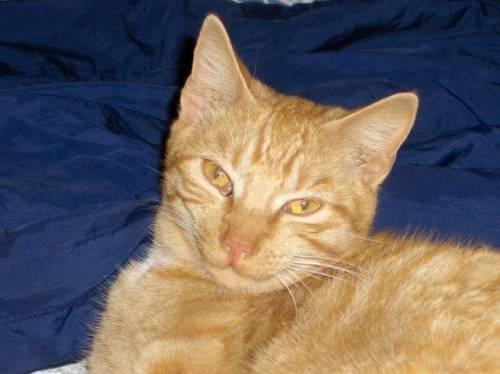
cat